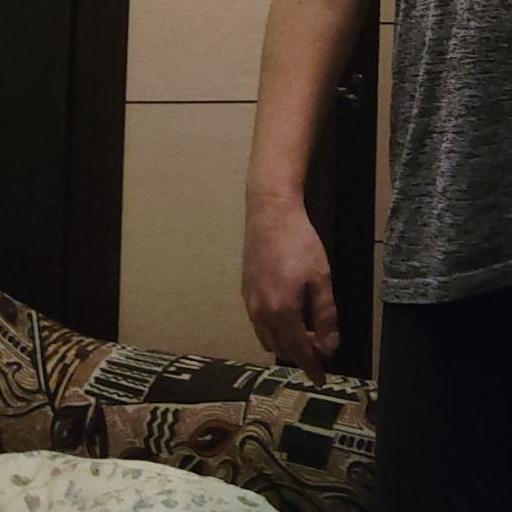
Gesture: no_gesture